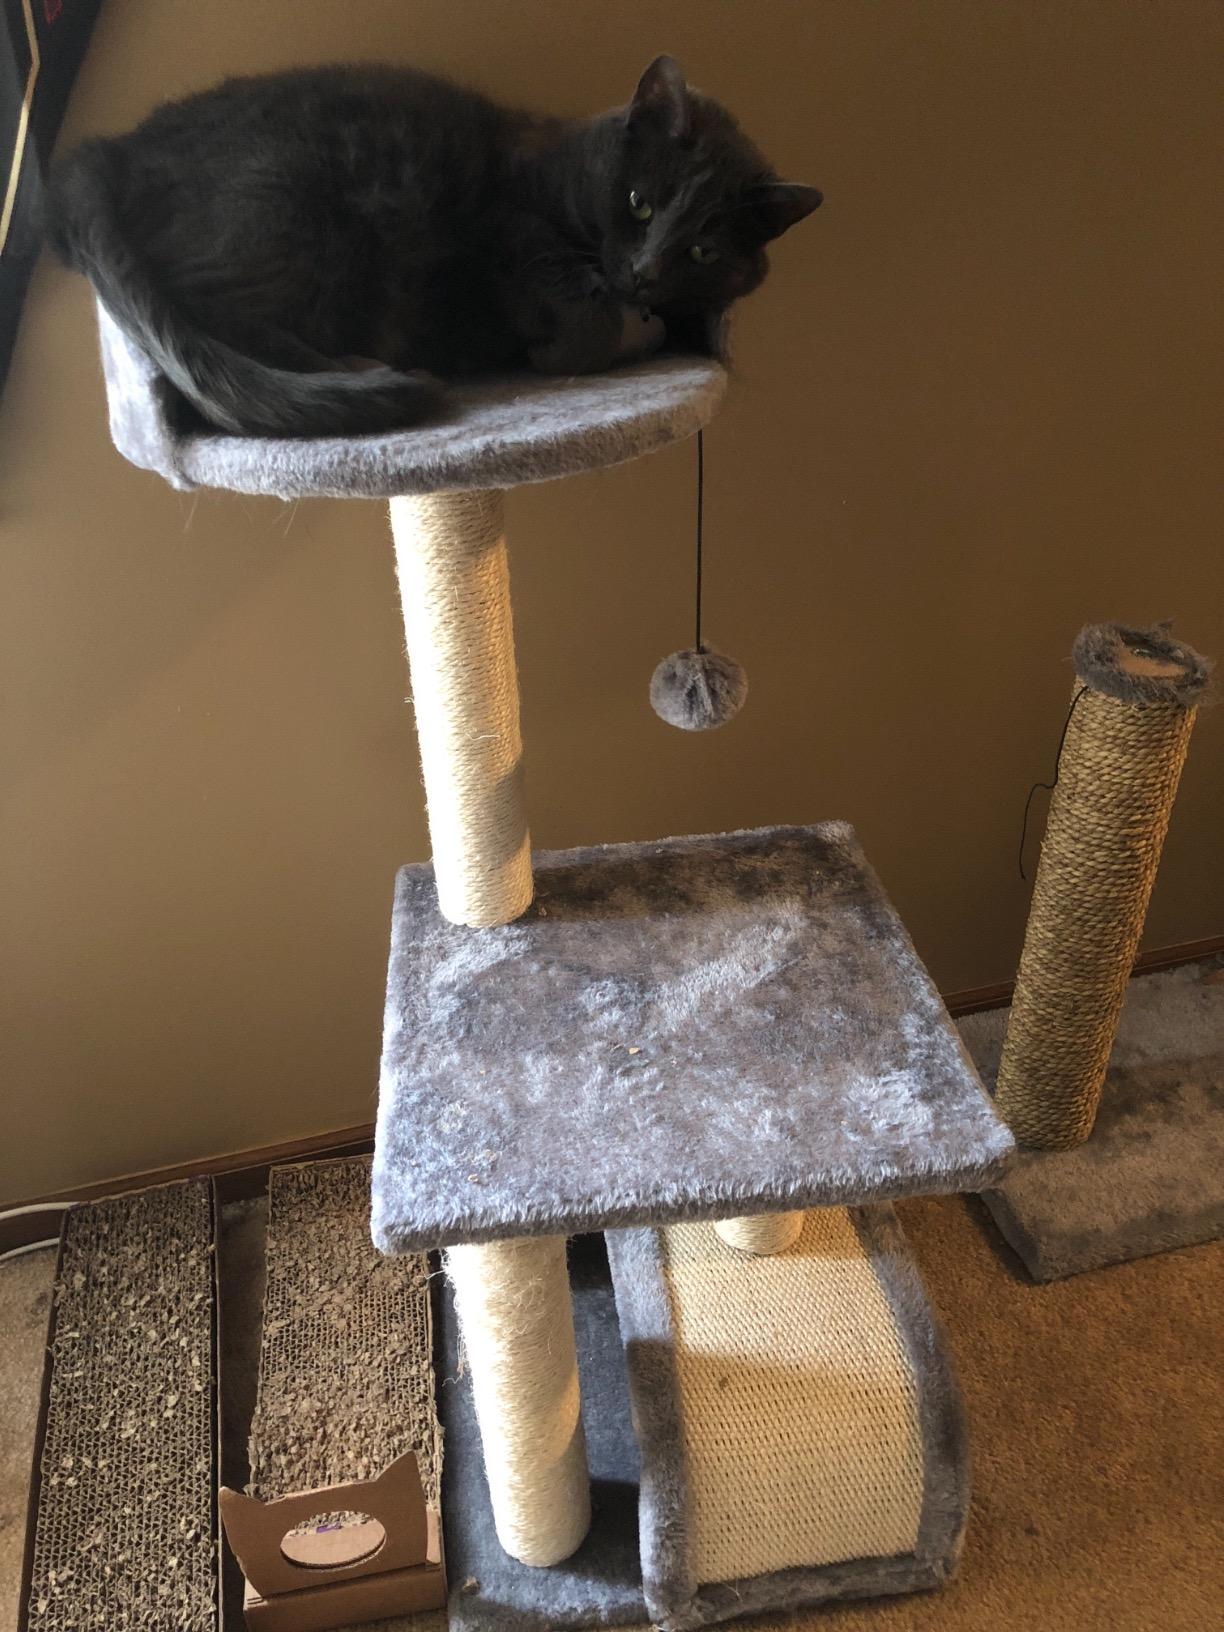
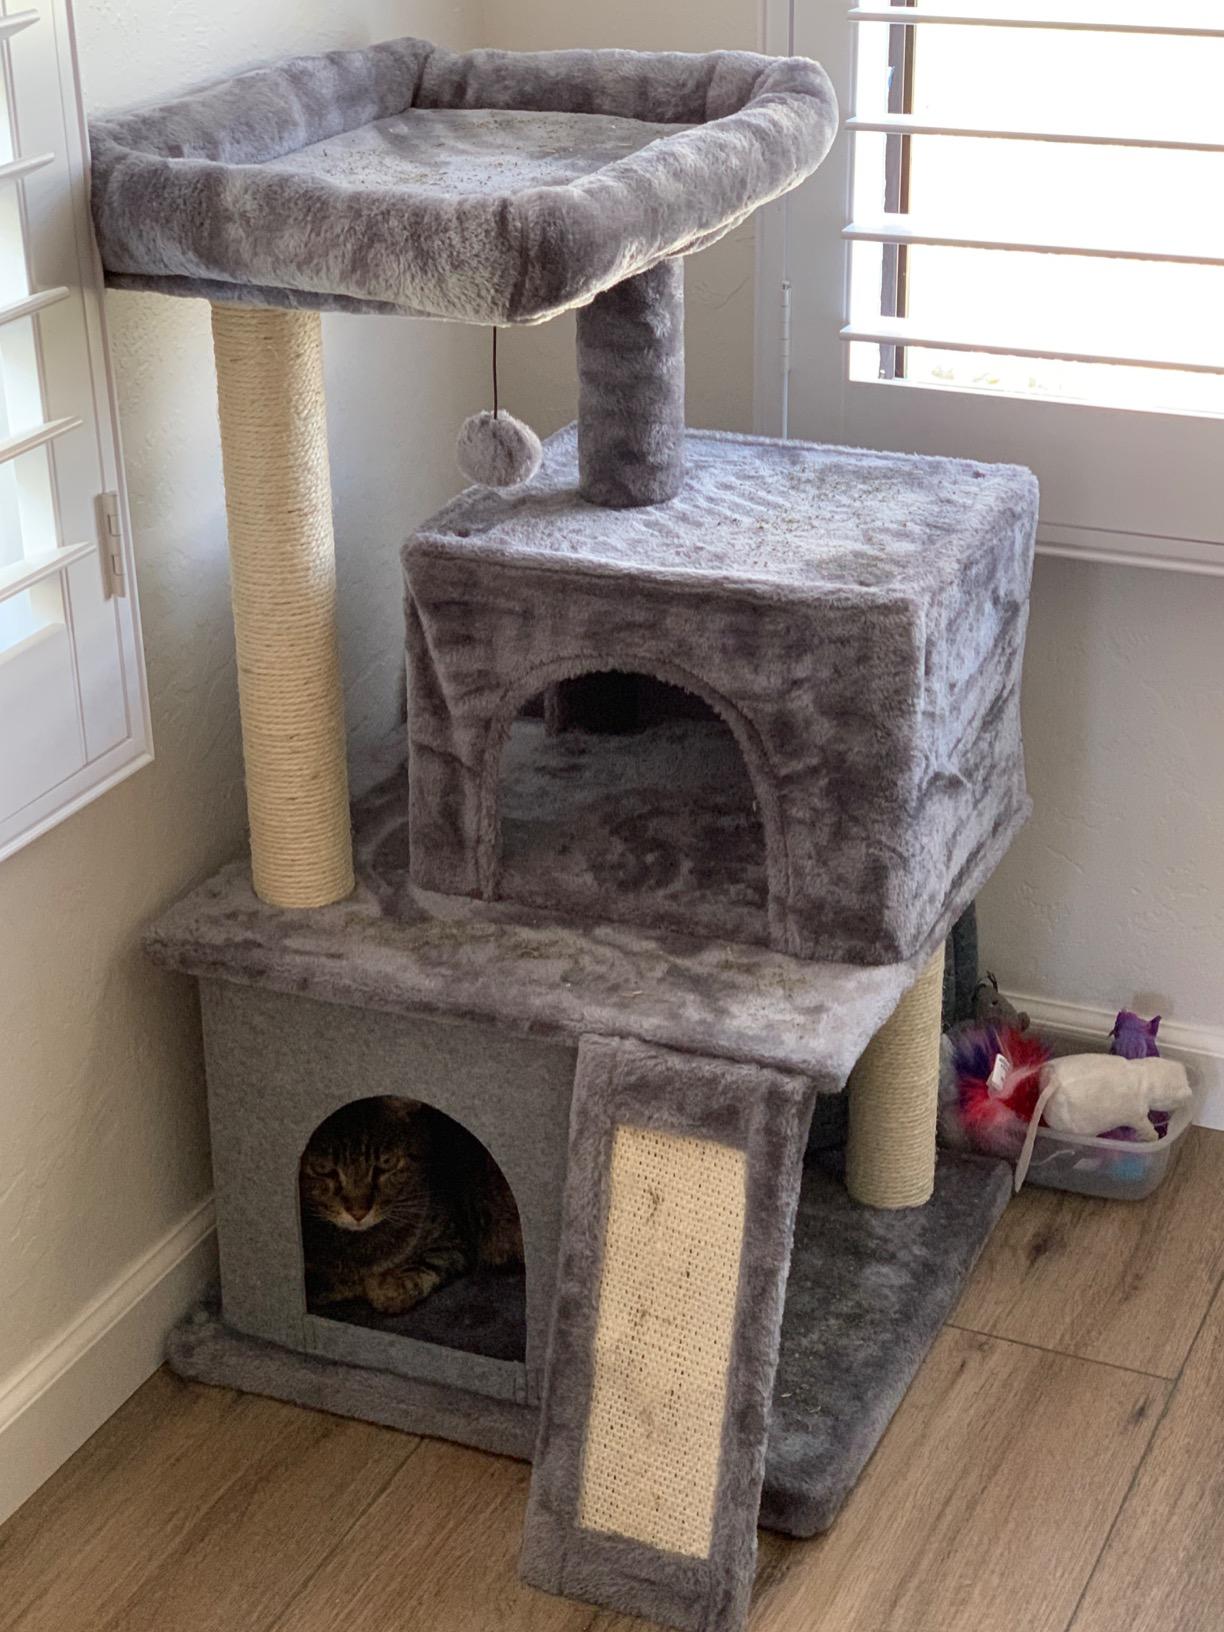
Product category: items_cat tree
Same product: no